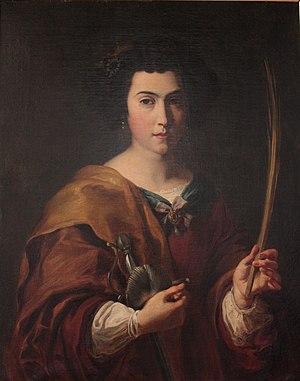
Sainte Catherine d'Alexandrie par Eugène Delacroix.
Un martyr est une personne qui va jusqu’à se laisser tuer en témoignage de sa foi, plutôt que d’abjurer. « Martyr » appartient essentiellement, et à l'origine, à la terminologie chrétienne.